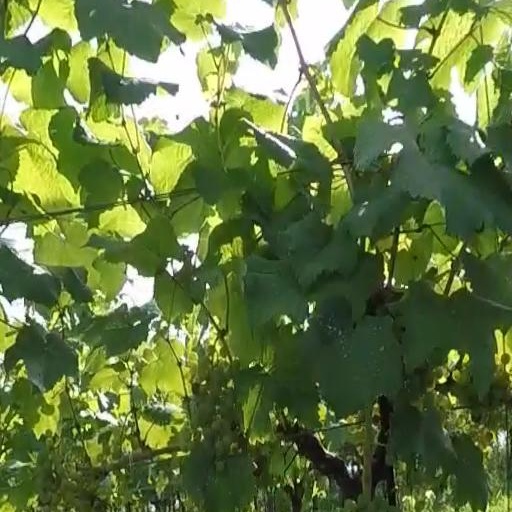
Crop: grape